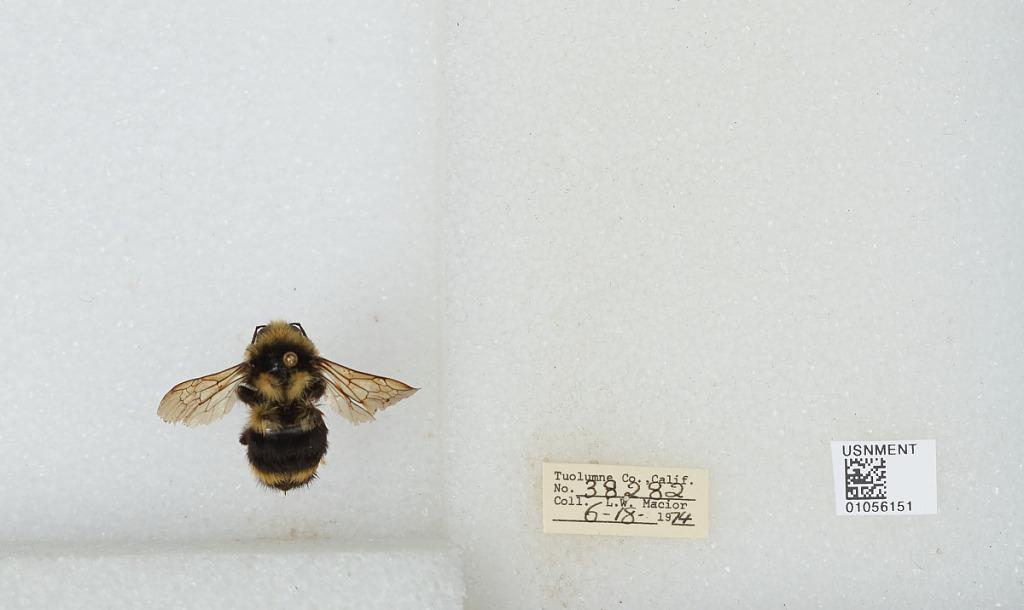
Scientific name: Bombus bifarius nearcticus
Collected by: L. Macior
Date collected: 1974-6-18
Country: United States
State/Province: California
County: Tuolumne
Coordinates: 38.02, -119.94